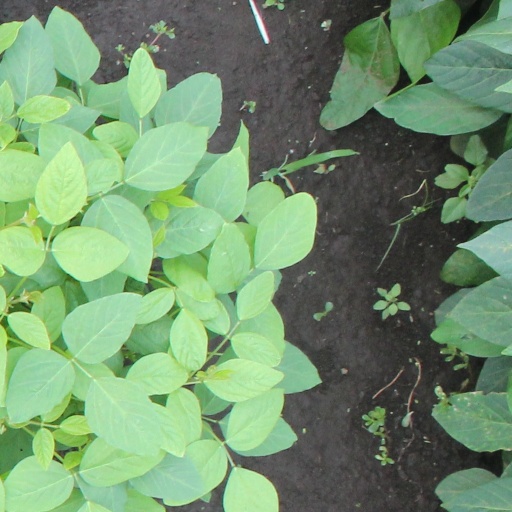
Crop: soybean